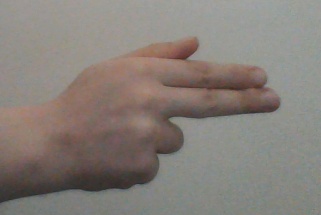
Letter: ghain